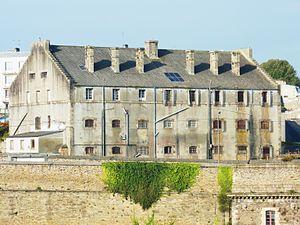
Brest
La prison maritime de Pontaniou est l'ancienne maison d'arrêt de l'arsenal de Brest, issue de la transformation en 1810 d'une fonderie édifiée sous l'Ancien Régime et située à Recouvrance à Brest en Bretagne. Elle est conçue comme un bâtiment aux conditions de détention exemplaires pour son époque. Convertie en maison d'arrêt civile après la Seconde Guerre mondiale, elle devient progressivement complètement inadaptée aux conditions de détention et est définitivement fermée en 1990.
Les Ateliers des Capucins sont des bâtiments de l’Arsenal de Brest, en Bretagne, construits au XIXᵉ siècle. Rétrocédés à la Ville en 2009, ils sont reconvertis en centre culturel et commercial au sein du quartier des Capucins et desservis par le premier téléphérique urbain de France.
Recouvrance est le nom d'un quartier historique de Brest situé rive droite de la Penfeld, la rivière le long de laquelle Brest s'est construite, avec son arsenal militaire. Le nom Recouvrance vient du fait que dans la paroisse de Sainte-Catherine, on honorait une statue de vierge, Notre-Dame de Recouvrance qui a donné son nom au quartier. Recouvrer la terre c'est retrouver la terre : on priait Notre-Dame de Recouvrance pour faire un bon retour à sa terre de départ.